Vincenzo Fiorillo

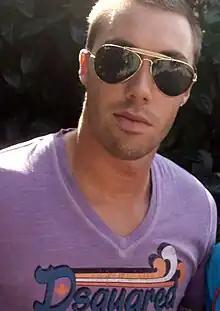
Fiorillo with Sampdoria in 2011

Vincenzo Fiorillo (born 13 January 1990) is an Italian professional footballer who plays as a goalkeeper for club Carrarese.